Presidency of Jair Bolsonaro

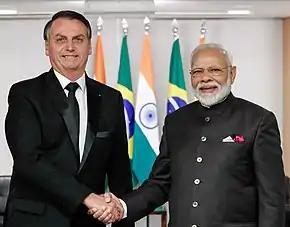
Bolsonaro with Indian prime minister Narendra Modi, Brasília, November 2019

During a conversation with journalists in July 2019, Bolsonaro lashed out at European leaders, saying that the Amazon belongs to Brazil and European countries can mind their own business because they have already "destroyed their environment". He also said: "We preserve more [rainforest] than anyone. No country in the world has the moral right to talk about Amazon".